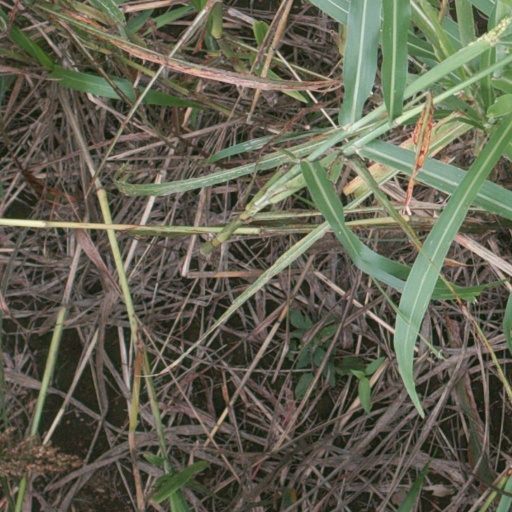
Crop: sorghum